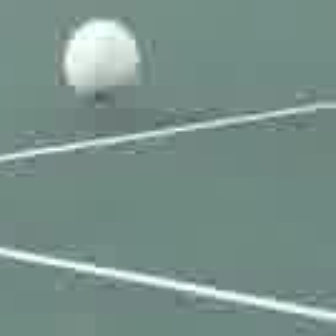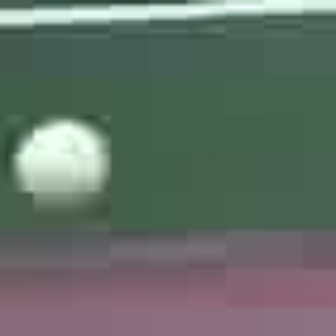
  Please identify the target specified by the bounding box [58,16,140,99] in the first image and locate it in the second image. Return the coordinates in [x_min,y_min,x_max,y_max] format.
Answer: [3,108,104,209]